Christopher Walken

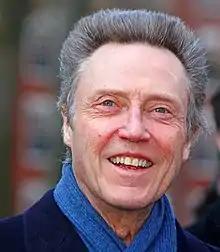
Walken in 2008

In 2000, Walken was cast as the lead, along with Blair Brown, in "James Joyce's The Dead" on Broadway. A "play with music", "The Dead" featured music by Shaun Davey, conducted by Charles Prince, with music coordination and percussion by Tom Partington. "James Joyce's The Dead" won a Tony Award that year for Best Book for a Musical.